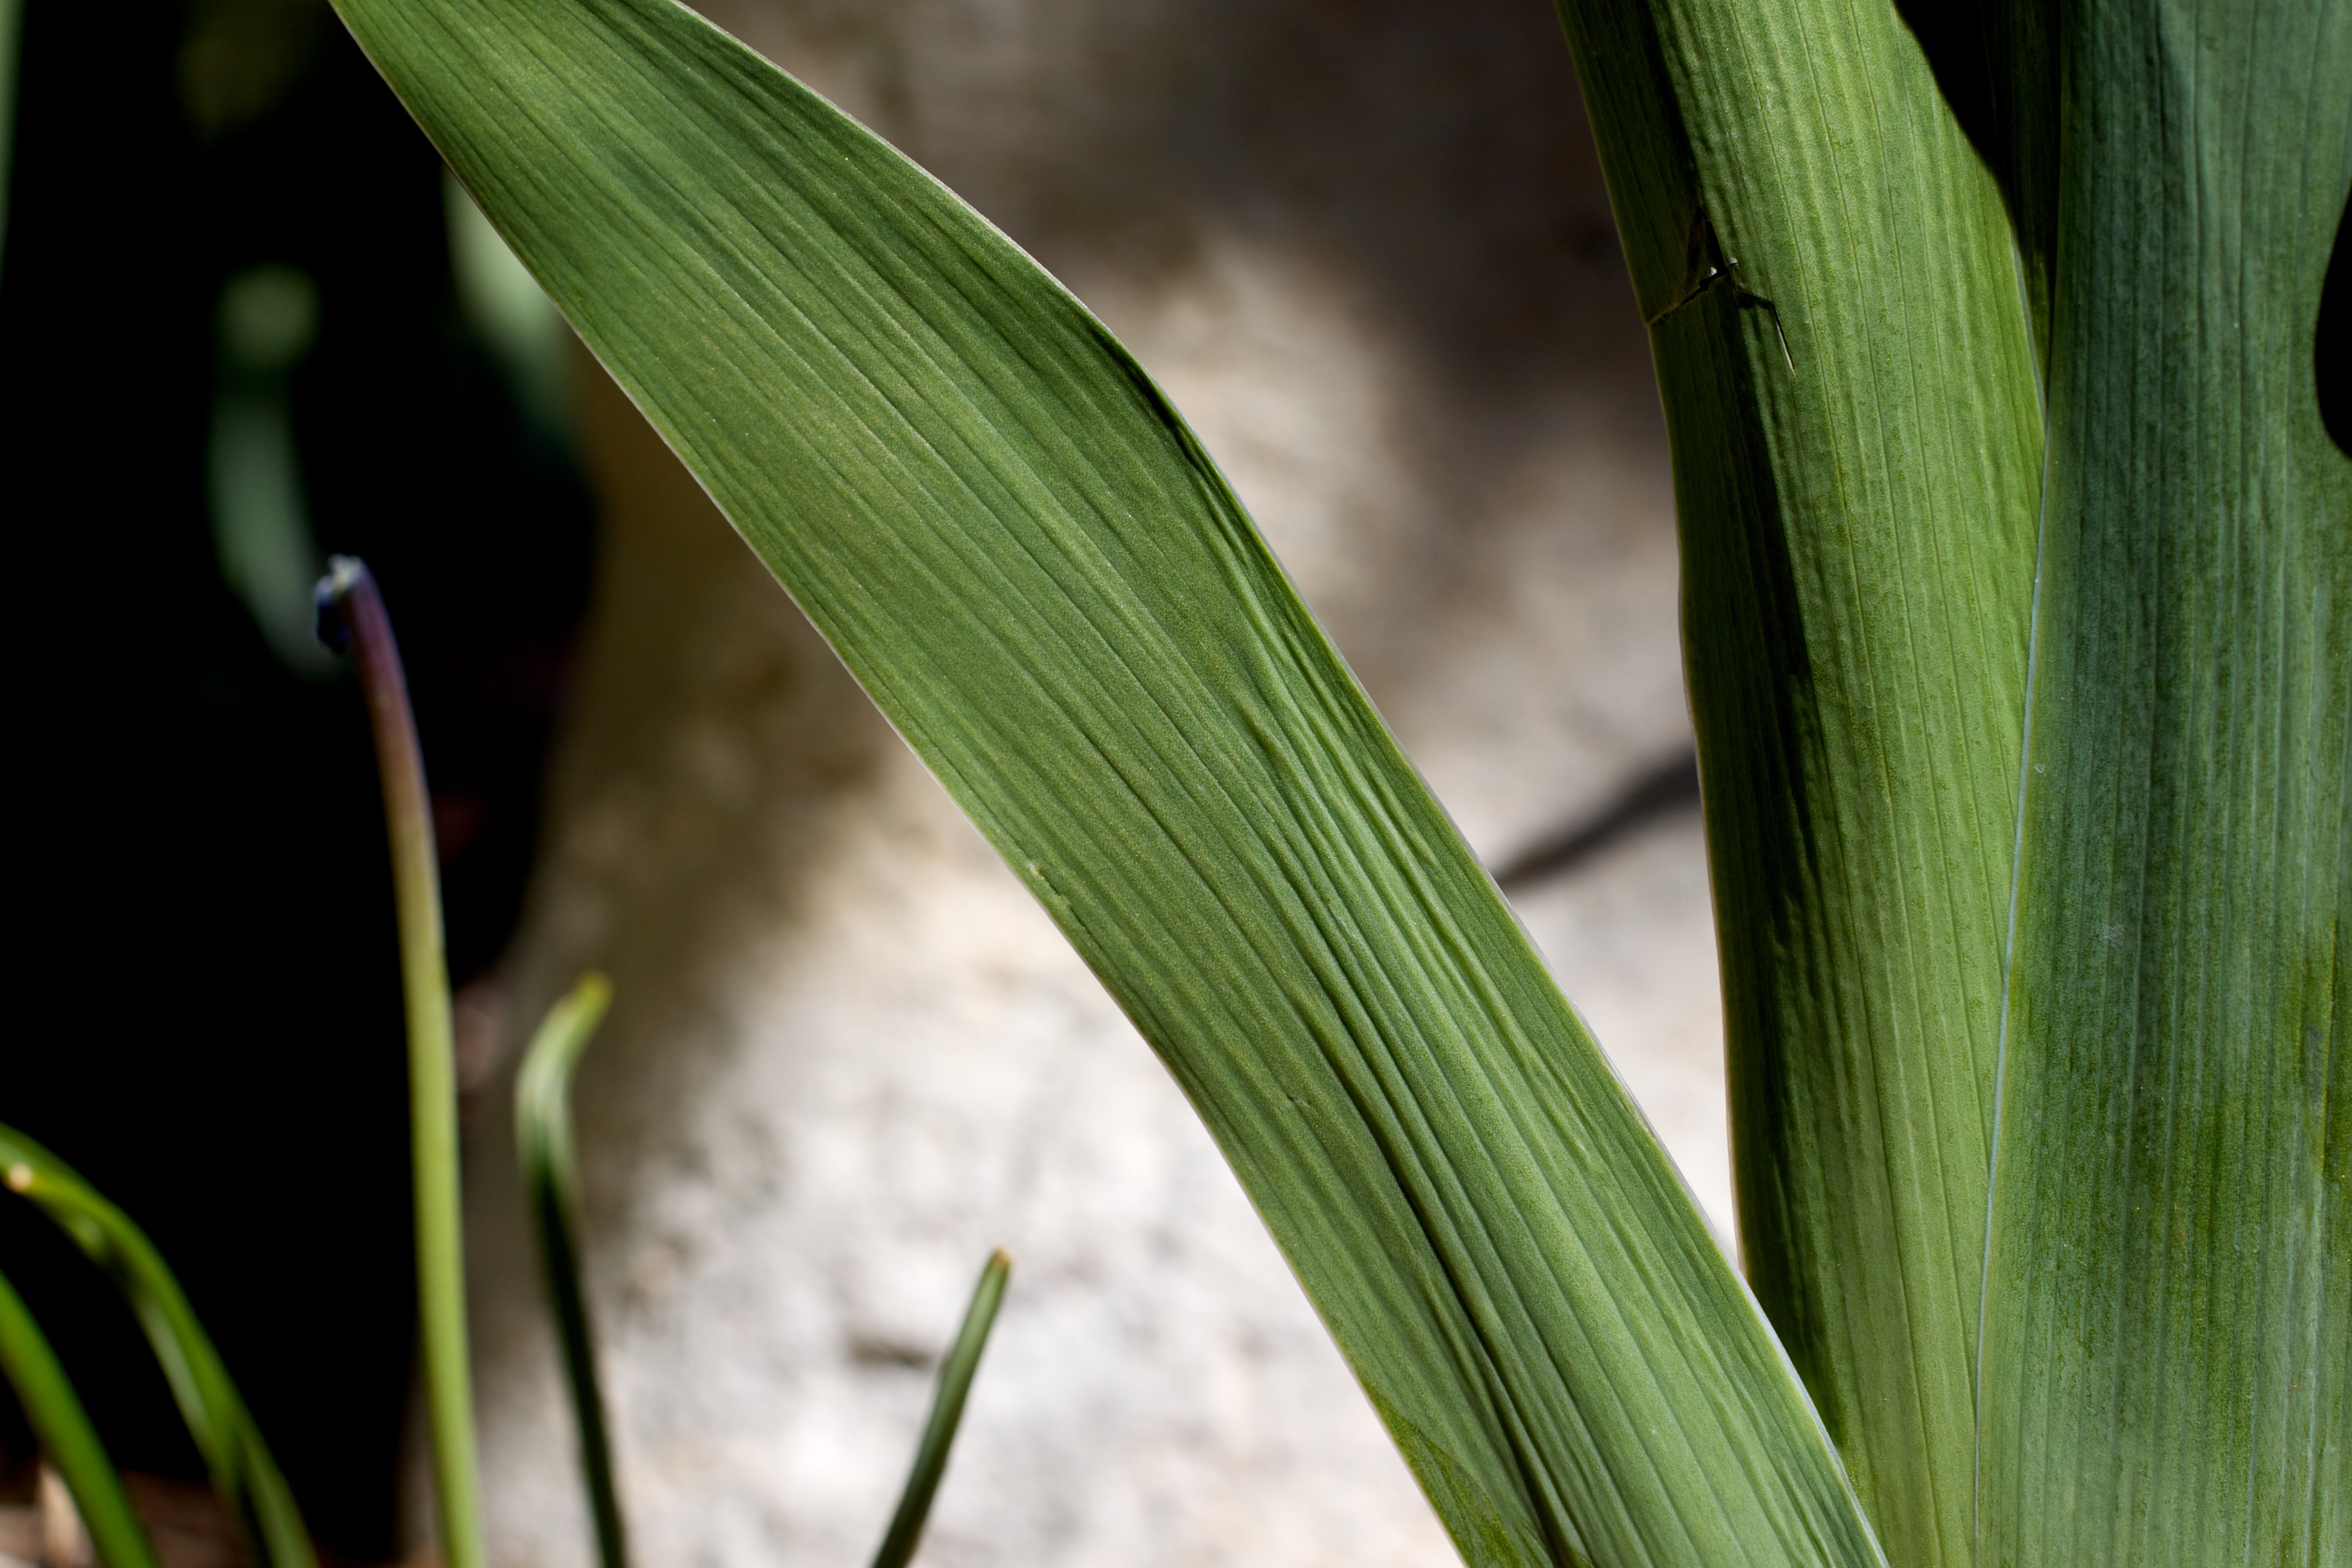
grass, plant, leaf, flower, green, botany, flora, close up, macro photography, flowering plant, grass family, plant stem, land plant